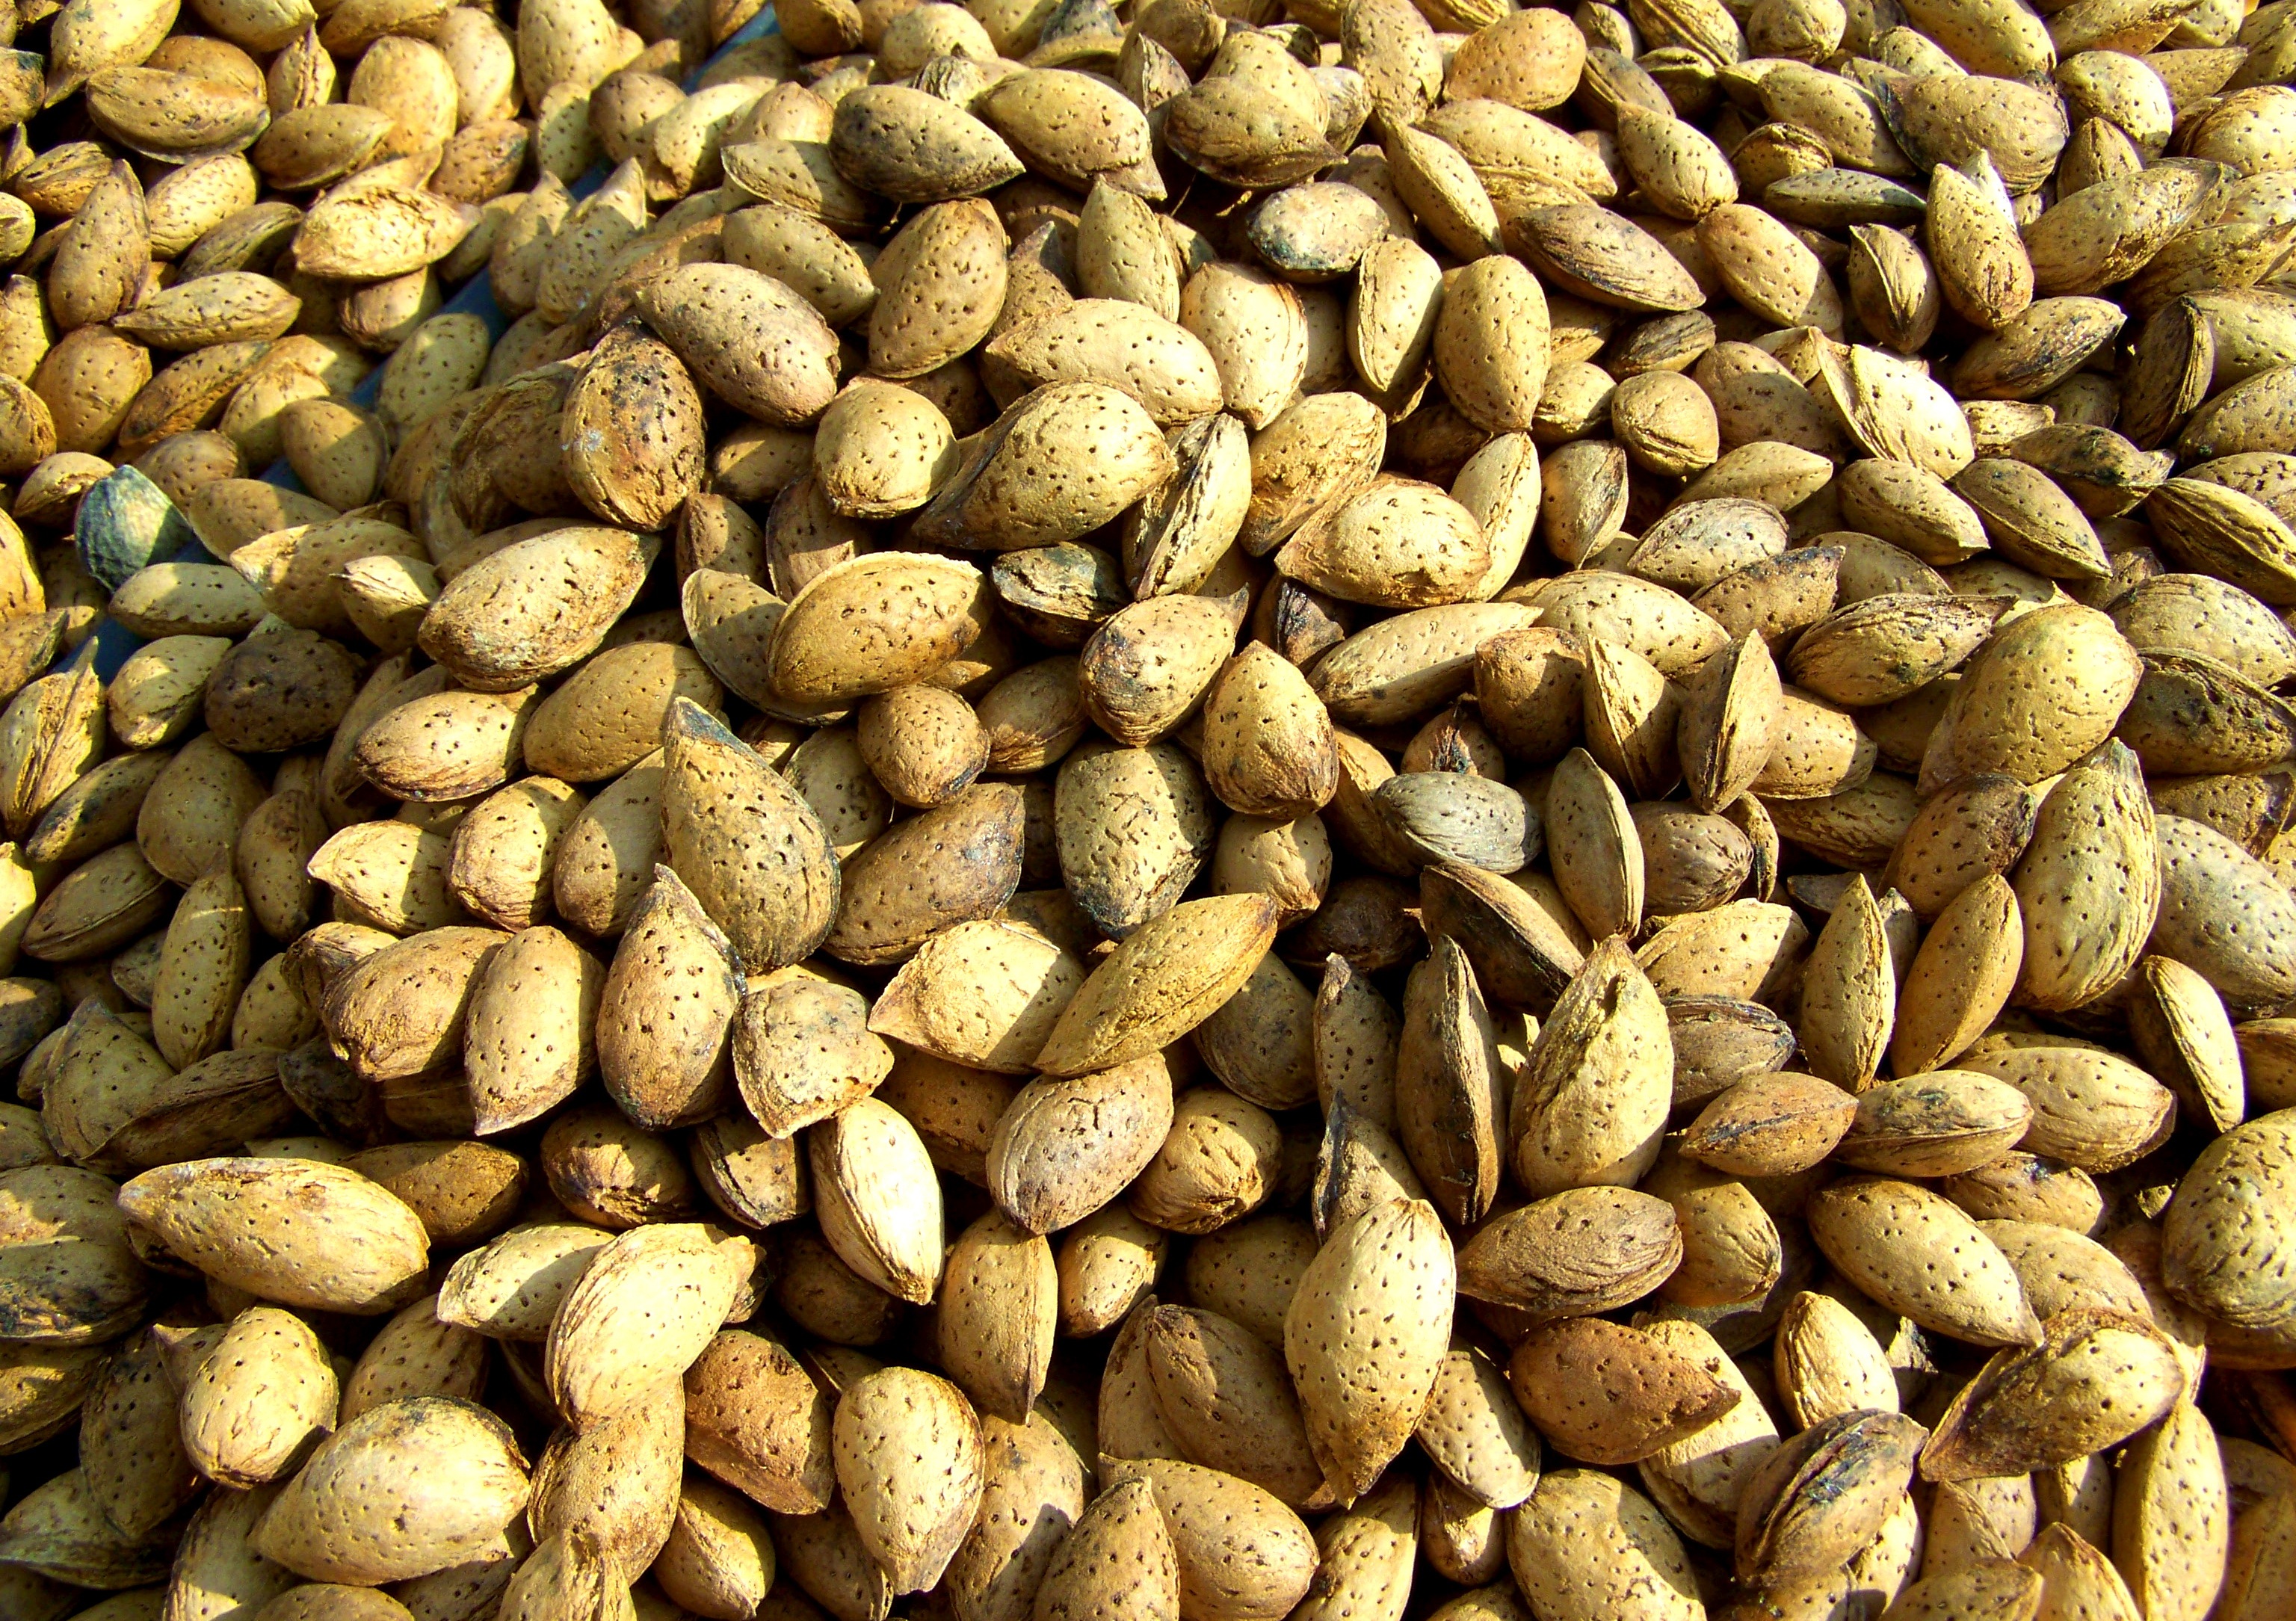
plant, fruit, food, produce, crop, agriculture, almond, peanut, flowering plant, sunflower seed, grass family, land plant, whole grain, hard shelled fruit, almond tree is